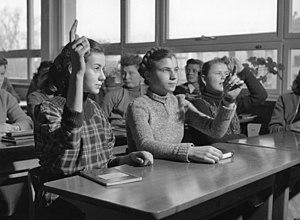
Volksschule [ˈfɔlksˌʃuːlə] est un terme allemand qui désigne généralement l'établissement d'enseignement correspondant à la période d'instruction obligatoire.